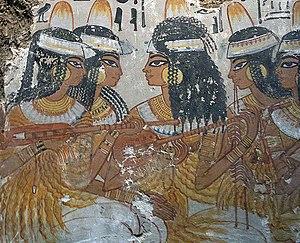
La tombe de Nebamon de la XVIIIᵉ dynastie était située dans la nécropole thébaine située sur la rive ouest du Nil à Thèbes, en Égypte. La tombe a été à l'origine d'un certain nombre de scènes de tombes décorées célèbres qui sont actuellement exposées au British Museum de Londres.